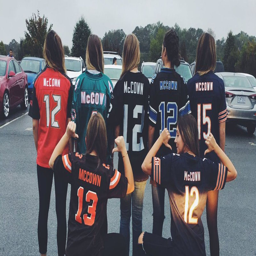
that 's a lot of jerseys !